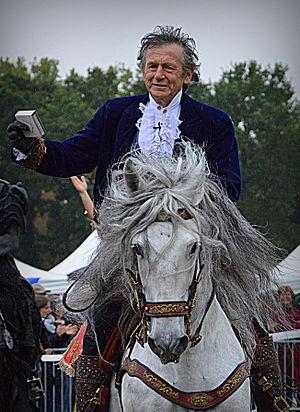
Mario Luraschi à la fête du cheval de Lamorlaye (Oise) en 2014.
Mario Luraschi est un cascadeur équestre italien, dresseur de chevaux pour le cinéma. Il est également metteur en scène pour ses spectacles.